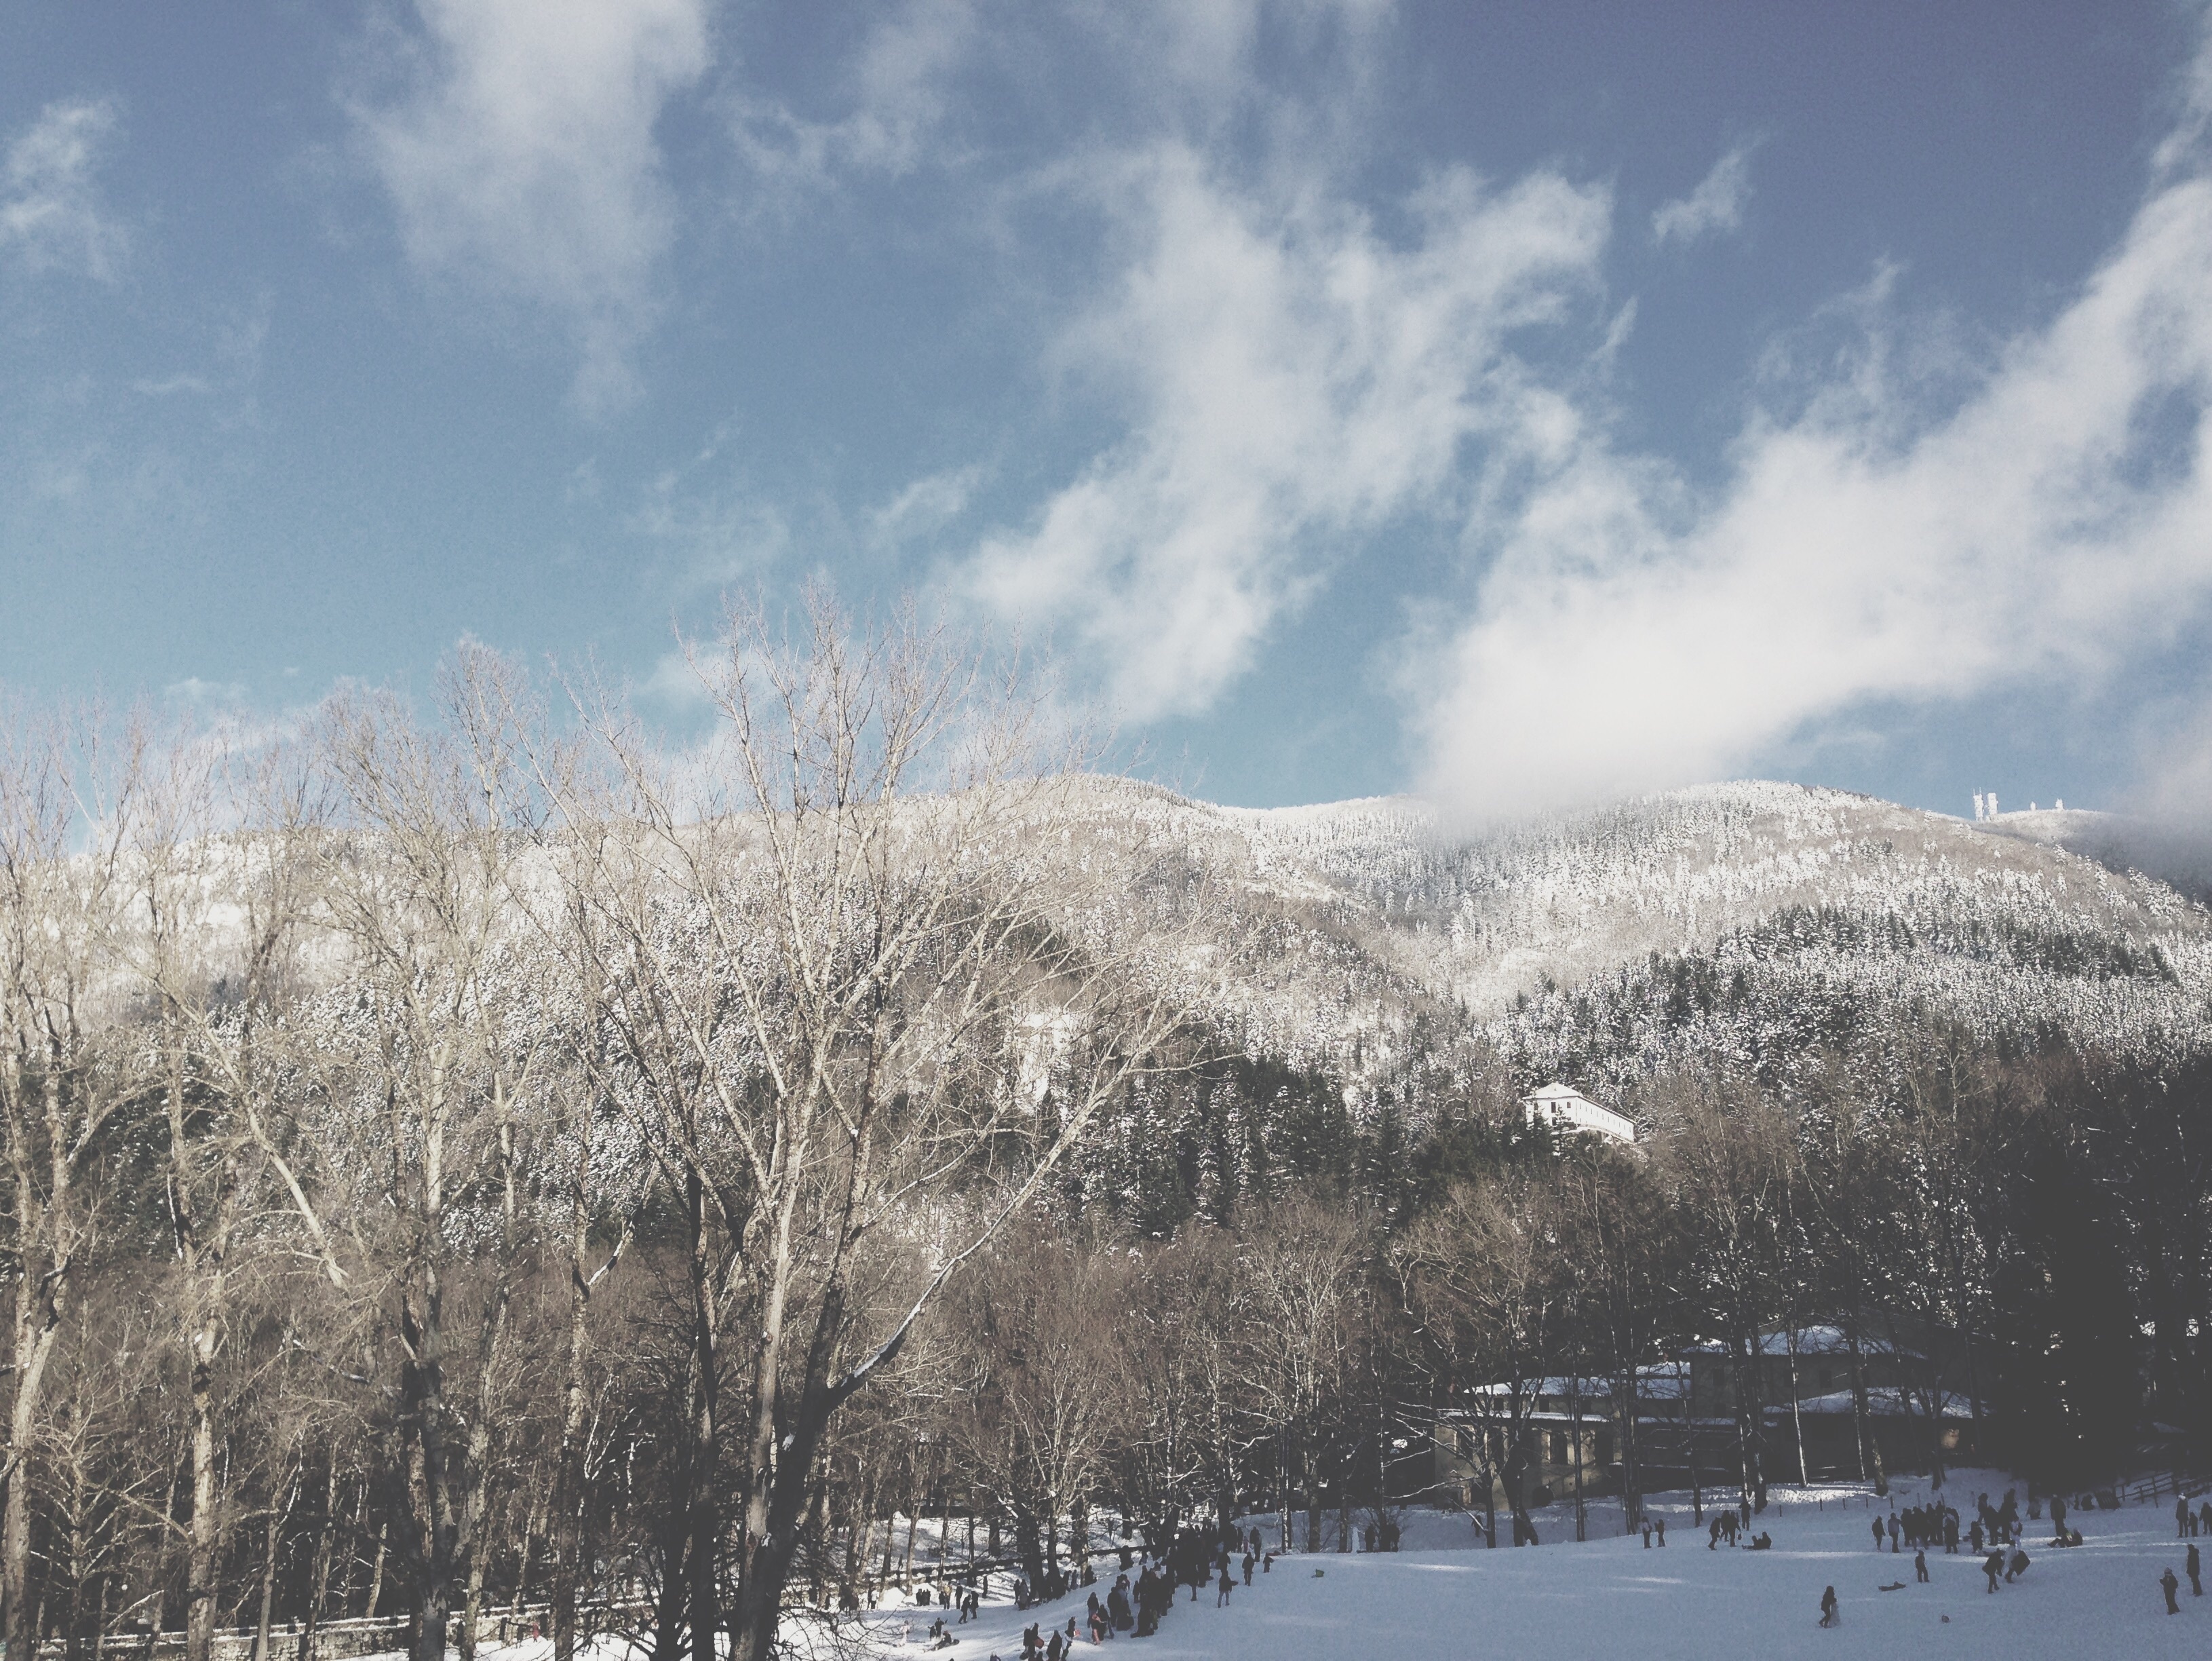
landscape, tree, nature, mountain, snow, winter, cloud, lake, frost, mountain range, ice, weather, season, freezing, atmospheric phenomenon, mountainous landforms